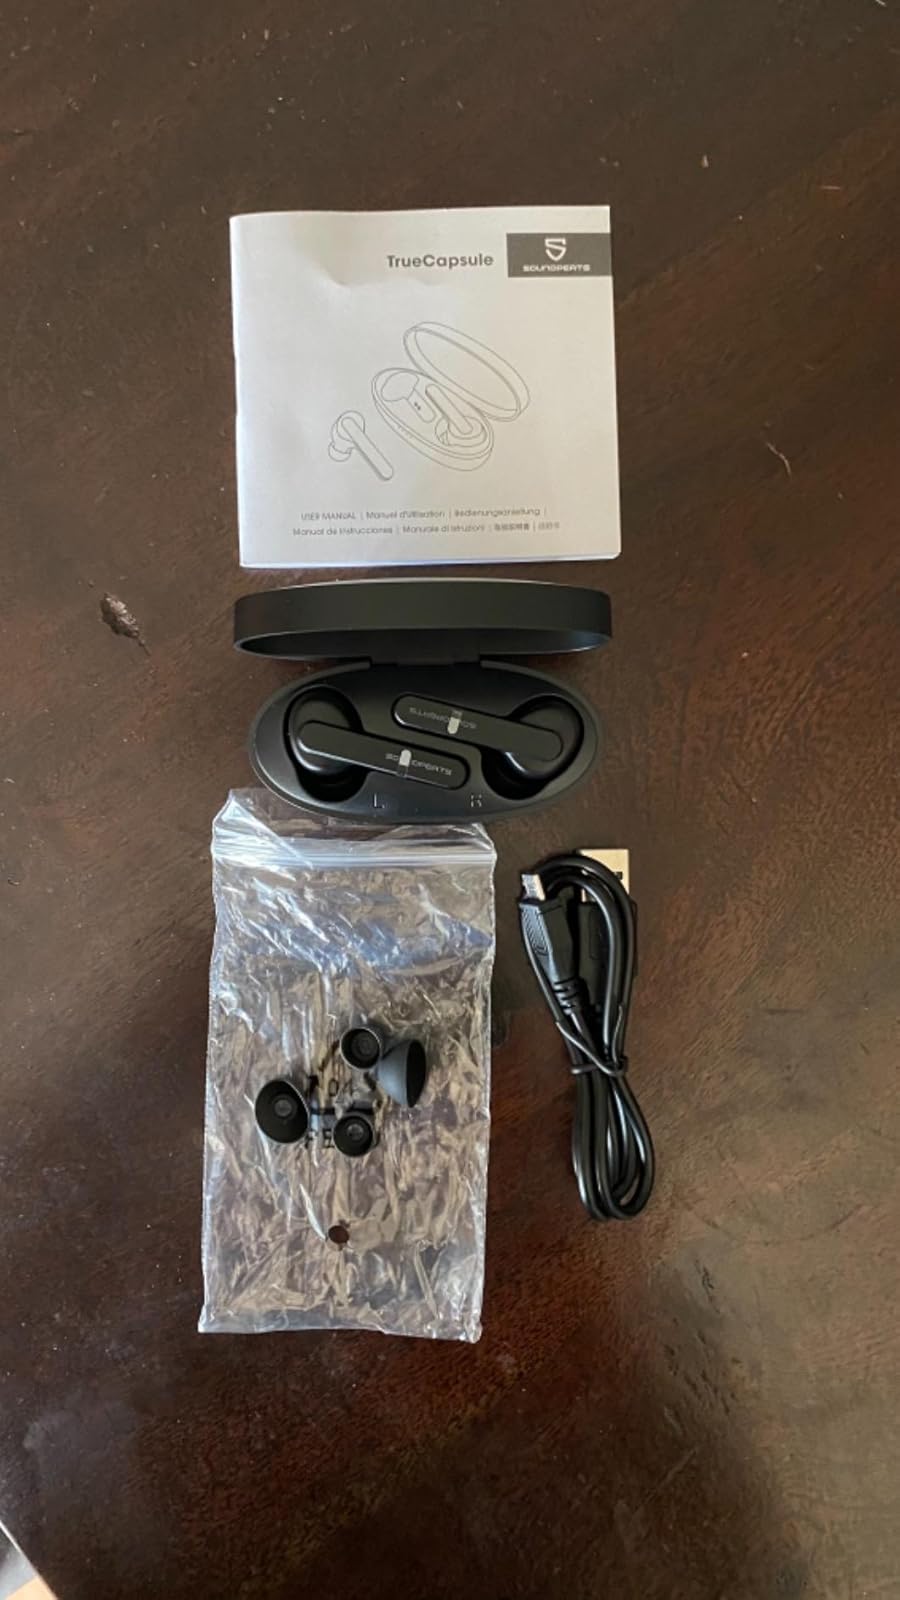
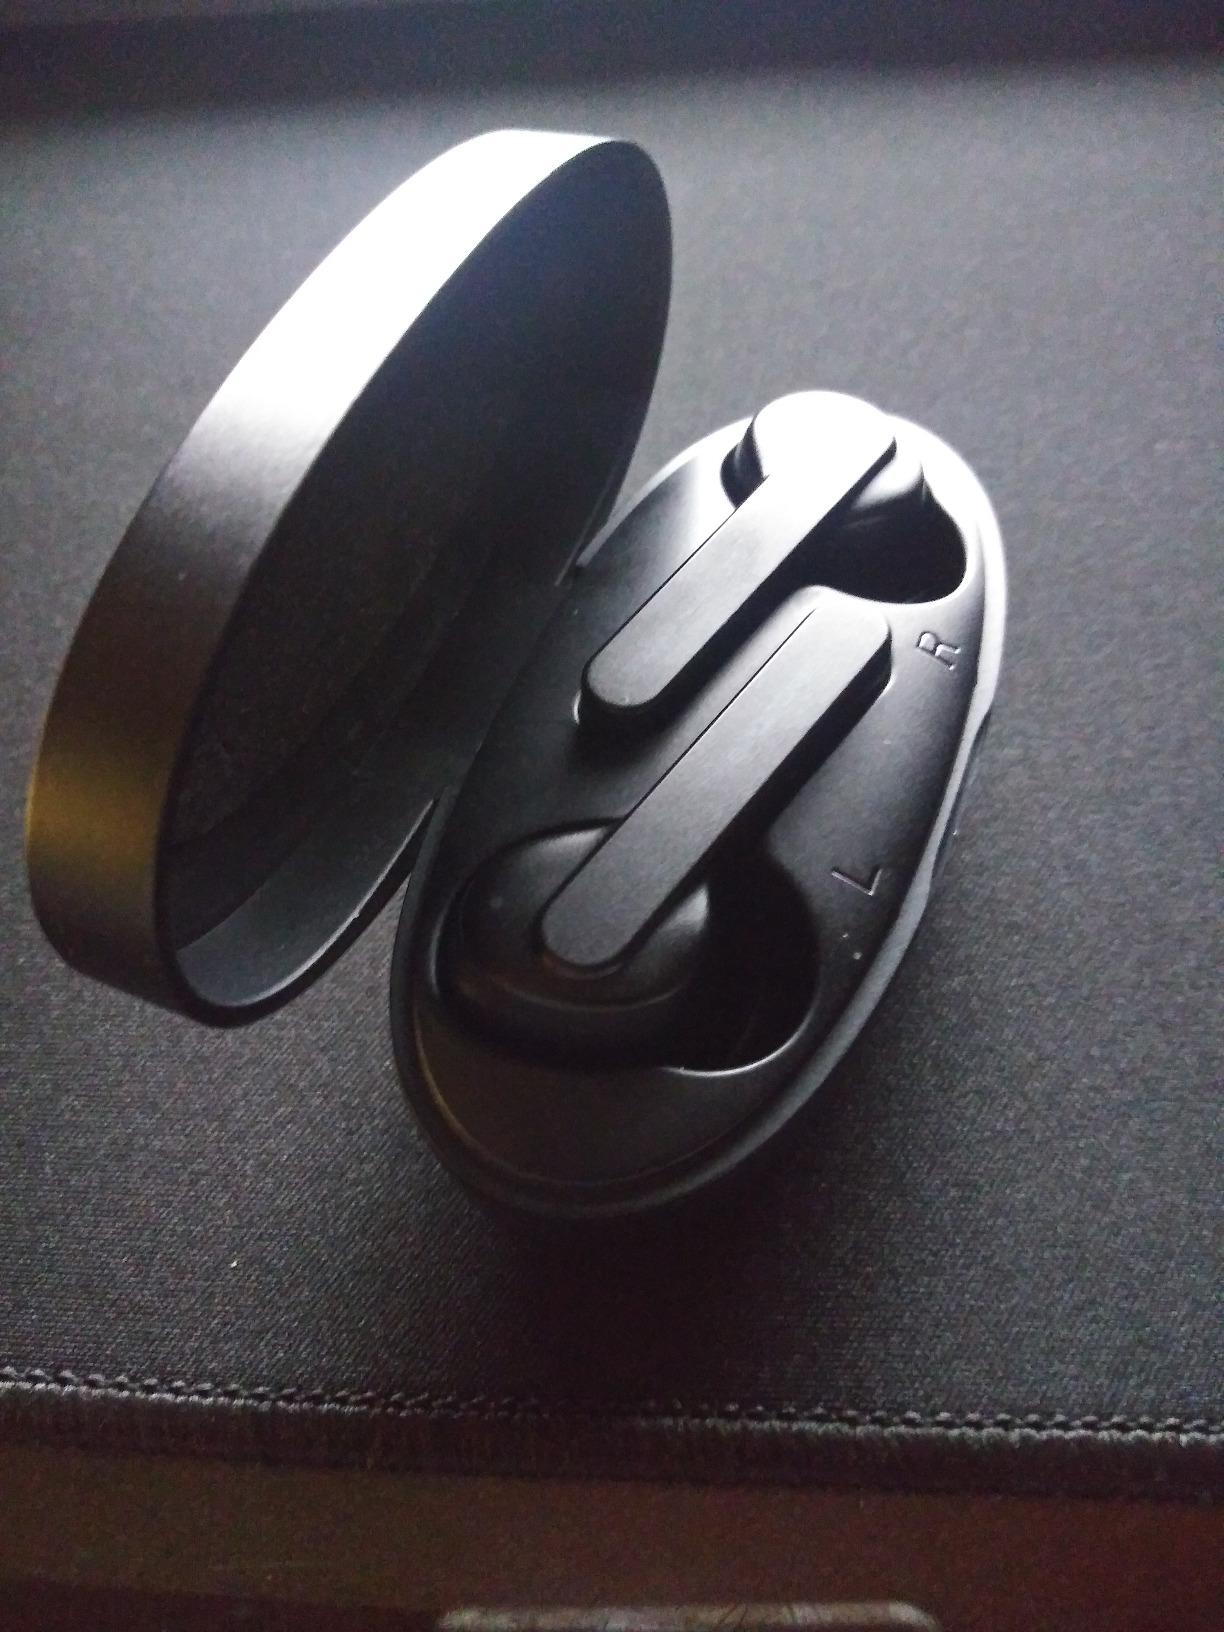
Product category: earbuds
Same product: yes